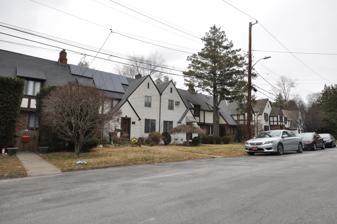
Building: Glenwolde Park Historic District
Country: United States of America
Year built: 1926
Historic district in New York, United States United States historic place Glenwolde Park Historic District U.S. National Register of Historic Places U.S. Historic district Show map of New York Show map of the United States Location Glenwolde Park, Walter St. & Willowbrook Ave., Tarrytown, New York Coordinates 41°03′32″N 73°51′40″W / 41.05889°N 73.86111°W / 41.05889; -73.86111 Area 4.18 acres (1.69 ha) Built 1926 ( 1926 ) Architect King-Walsh Corporation Architectural style Tudor Revival, Colonial Revival, Dutch Colonial NRHP reference No. 14000542 Added to NRHP September 3, 2014 Glenwolde Park Historic District is a national historic district located at Tarrytown , Westchester County, New York . It encompasses 10 contributing buildings, 2 contributing sites, and 1 contributing structure in a distinctive residential enclave of Tarrytown.  It was developed in 1926 and consists of a small number of attached and freestanding dwellings in the Tudor Revival , Colonial Revival , and Dutch Colonial style. It was listed on the National Register of Historic Places in 2014. References Wikimedia Commons has media related to Glenwolde Park Historic District .